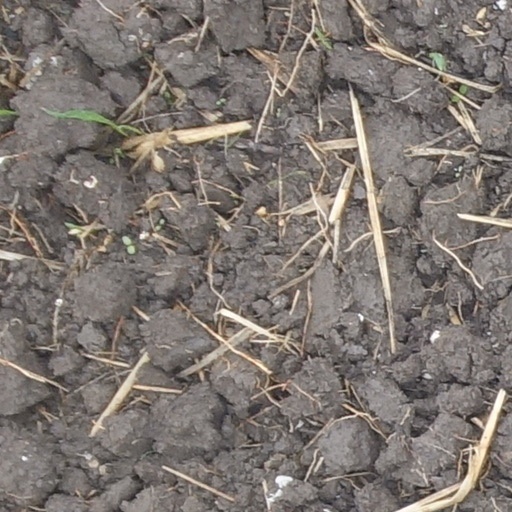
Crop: wheat